Covenanters

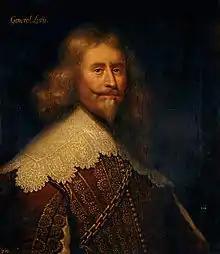
Alexander Leslie, Lord General of the Covenanter Army during the Wars of the Three Kingdoms

The Covenanter faction led by Argyll saw religious union with England as the best way to preserve a Presbyterian Kirk and in October 1643, the Solemn League and Covenant agreed a Presbyterian Union in return for Scottish military support. Royalists and moderates in both Scotland and England opposed this on nationalist grounds, while religious Independents like Oliver Cromwell claimed he would fight, rather than agree to it.